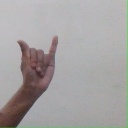
अक्षर: य